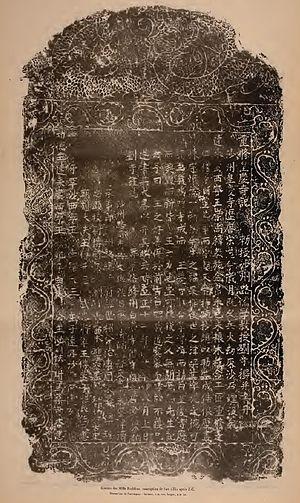
L’estampage peut désigner deux procédés :
Stèles est un recueil de poèmes à thème chinois publié par Victor Segalen en 1912. Méconnu jusque dans les années 1950, Stèles s'est imposé depuis comme un des recueils importants du XXᵉ siècle, en marge des mouvements dominants comme le surréalisme, et dans la veine orientaliste de poètes comme Paul Claudel, Saint-John Perse ou Henri Michaux.